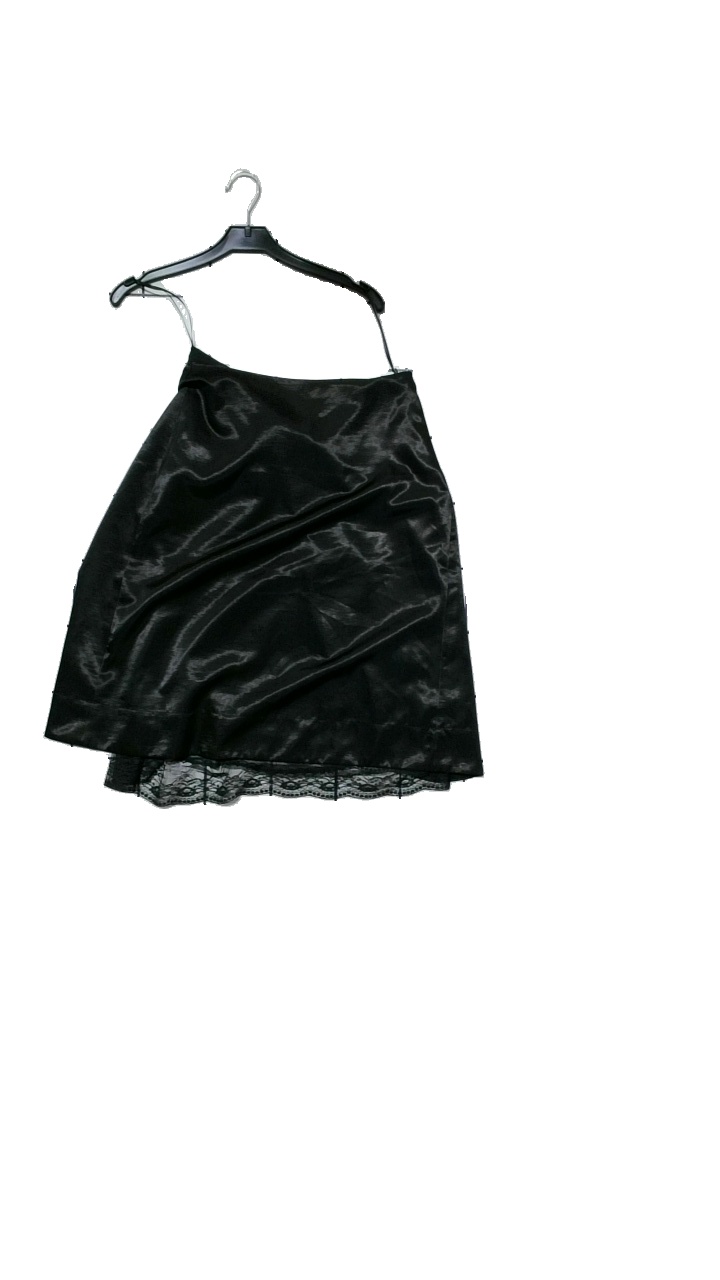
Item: Skirt (Ladies)
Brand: Sultana Frantsuzova
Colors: Black
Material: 100% Polyester
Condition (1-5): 4
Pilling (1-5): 4
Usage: Reuse
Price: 100-150